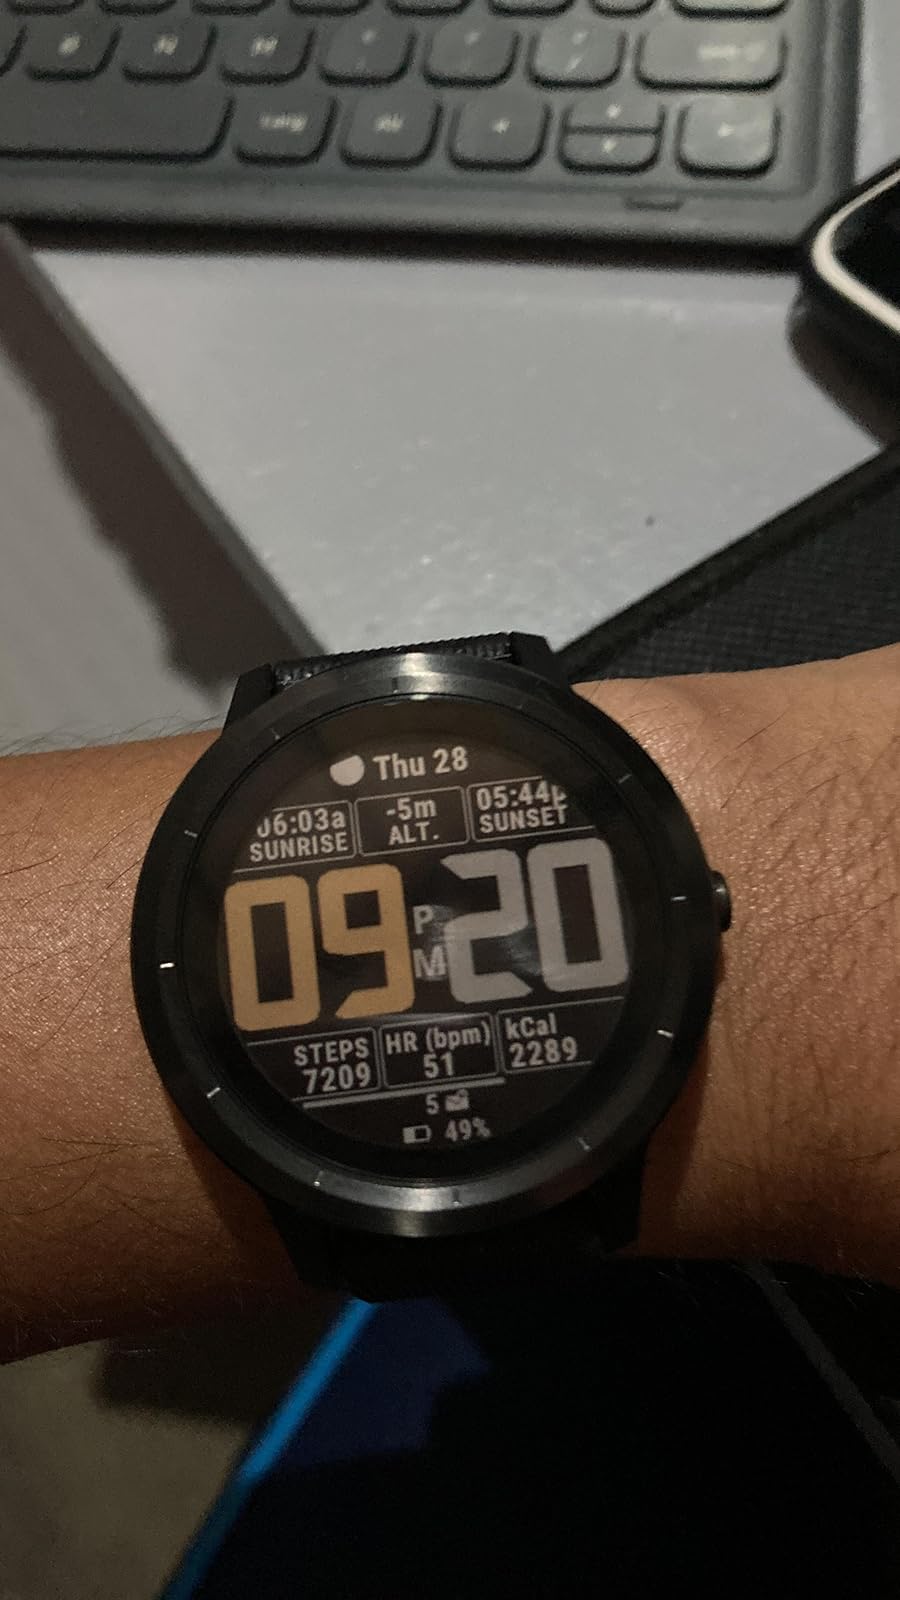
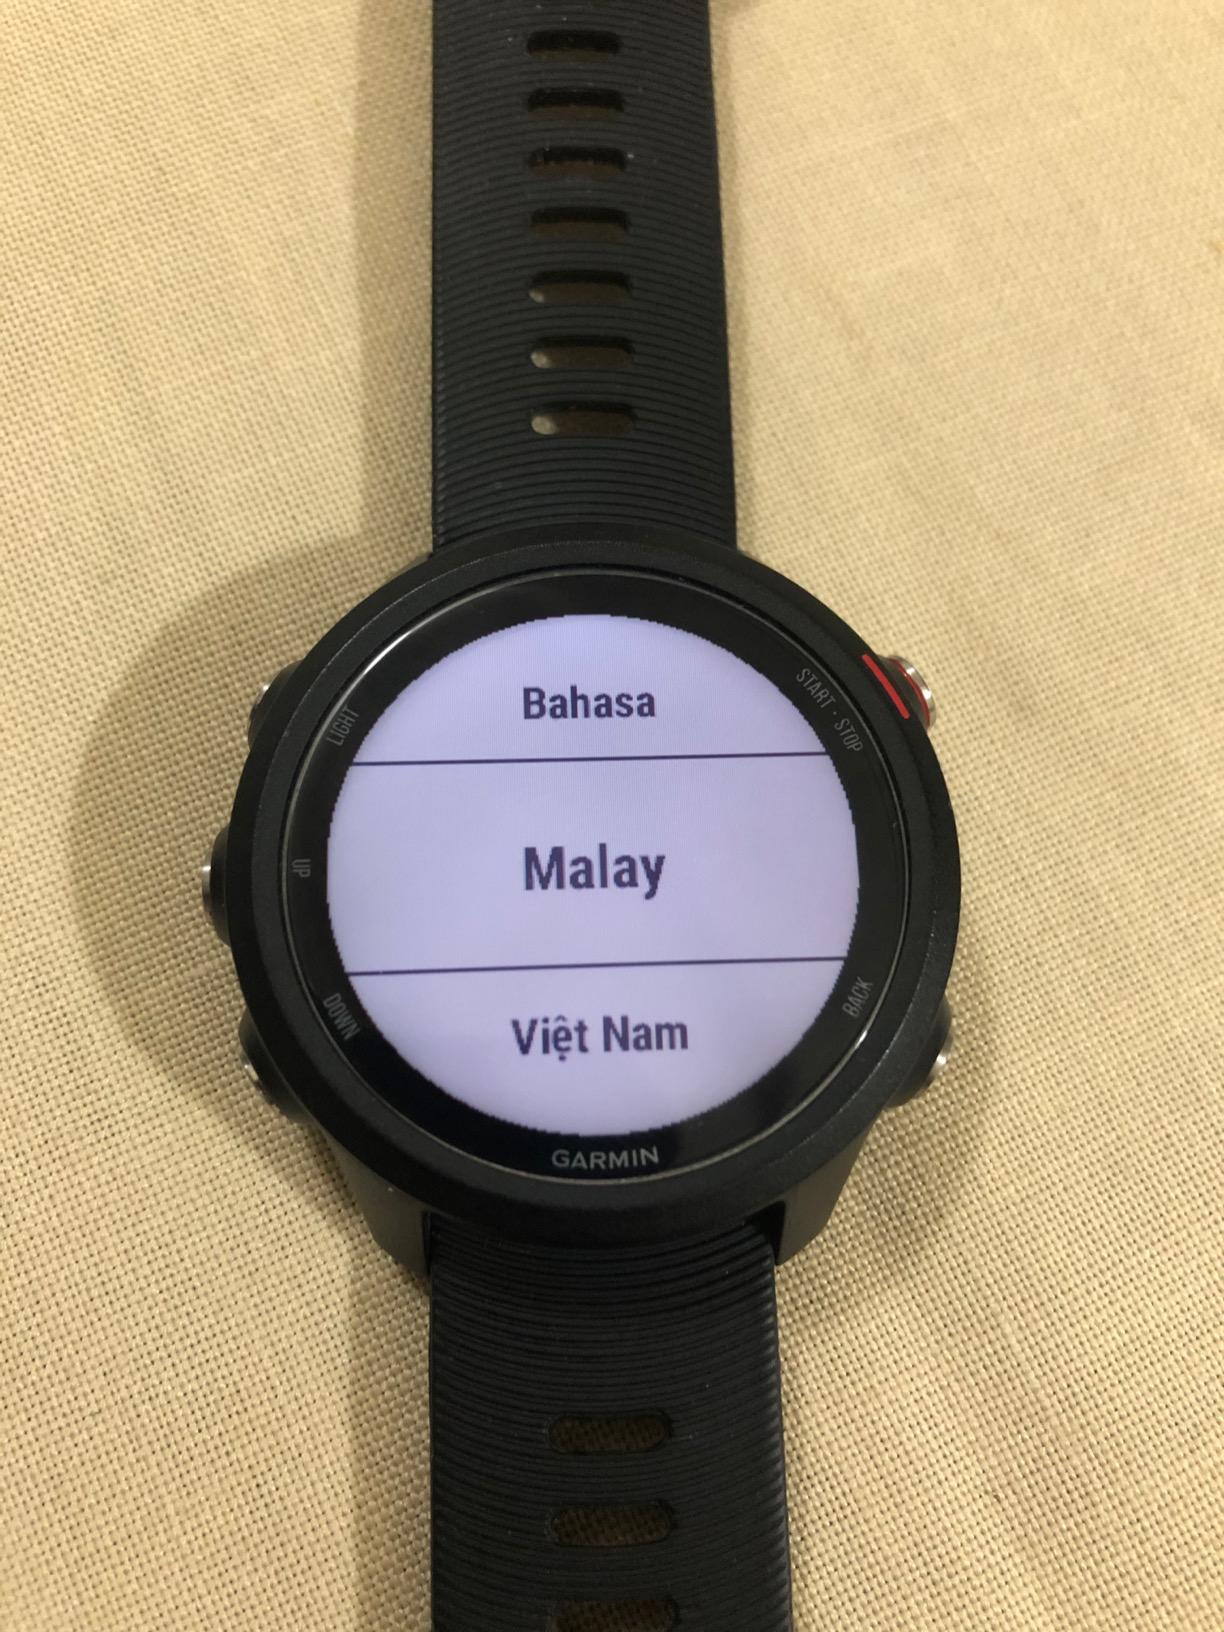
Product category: smartwatch
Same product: no